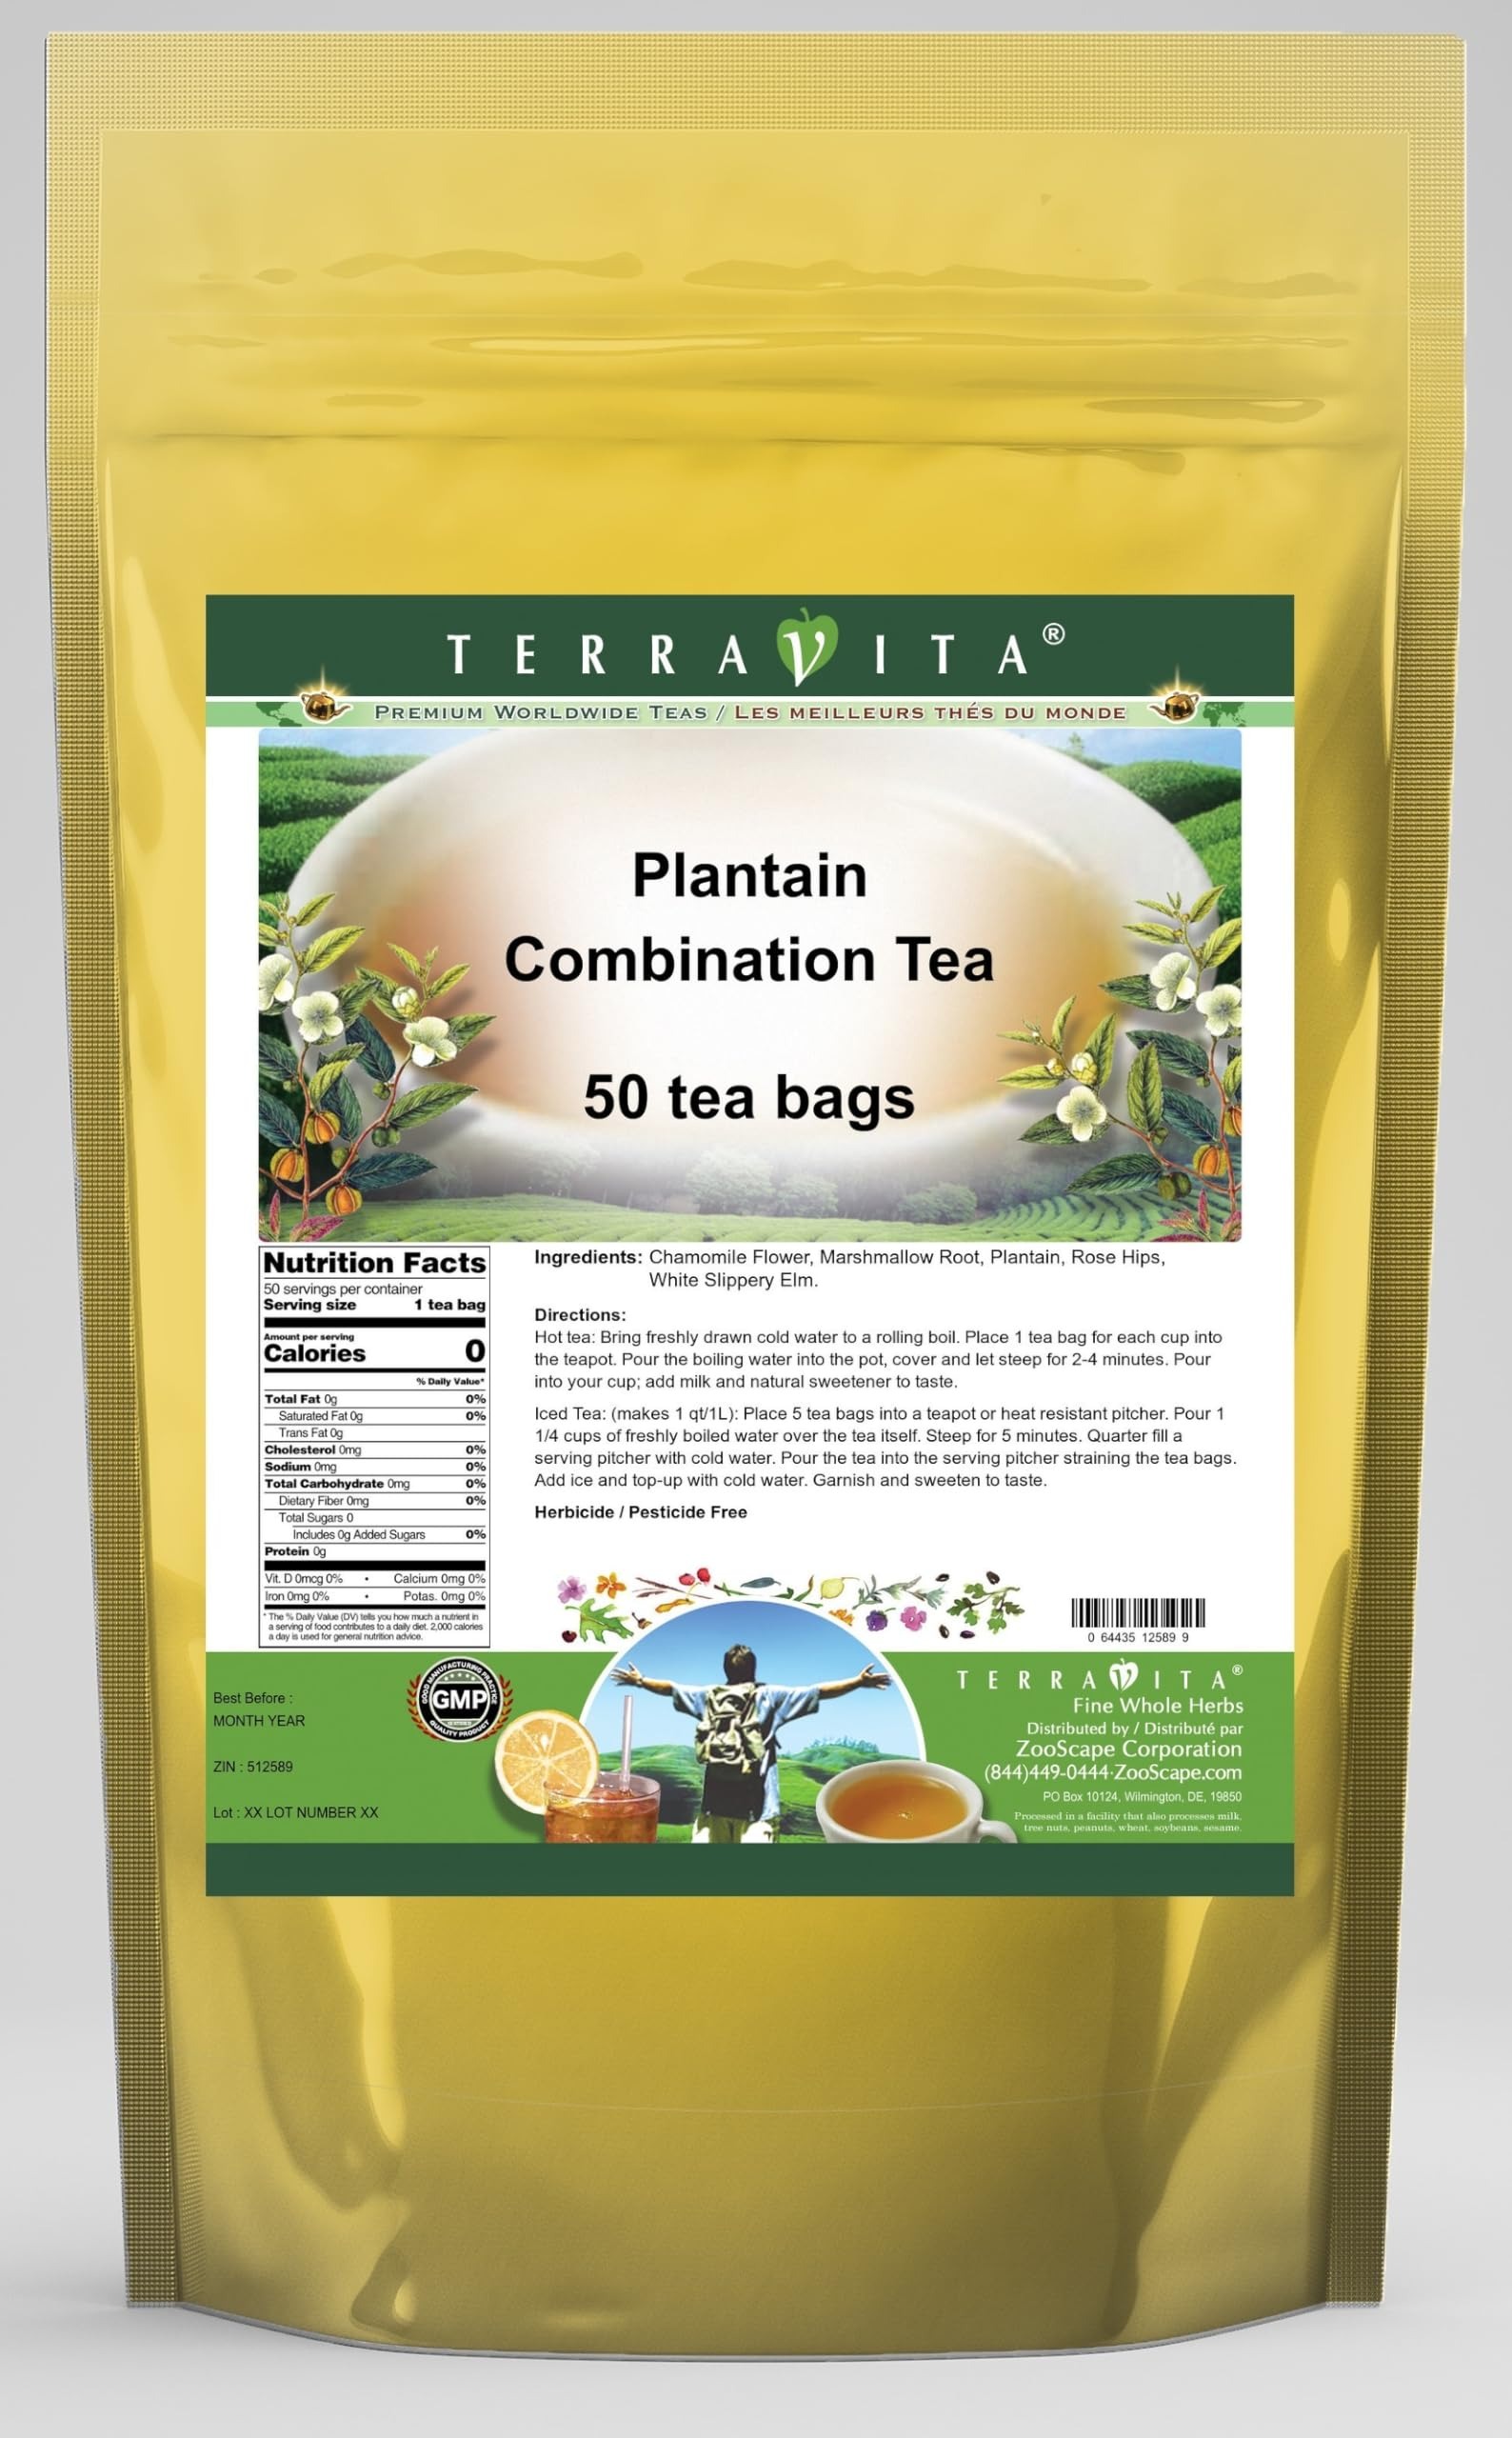
Item Name: Plantain Combination Tea - Plaintain, Marshmallow, Chamomile and More (50 tea bags, ZIN: 512589) - 2 Pack
Bullet Point 1: Plantain Combination Tea - Plaintain, Marshmallow, Chamomile and More (50 tea bags, ZIN: 512589)
Bullet Point 2: No fillers.
Bullet Point 3: Manufacturer: TerraVita
Bullet Point 4: Size: 50 tea bags
Bullet Point 5: Herbal Tea Bags - Packed in a convenient upright pouch!
Product Description: Plantain Combination Tea - Plaintain, Marshmallow, Chamomile and More (50 tea bags, ZIN: 512589)<BR><BR>Packaged in the United States in a GMP certified facility (Good Manufacturing Practice).<BR><BR>No fillers.<BR><BR>Manufacturer: TerraVita<BR><BR>Size: 50 tea bags<BR><BR>Herbal Tea Bags - Packed in a convenient upright pouch!<BR><BR>Ingredients: Chamomile Flower, Marshmallow Root, Plantain, Rose Hips, White Slippery Elm
Value: 100.0
Unit: Count

Price: 67.48